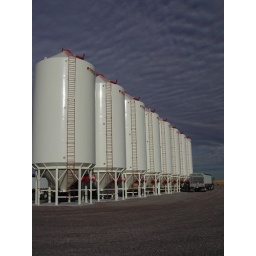
Grain bins at my brother's house in MN. The sky goes on forever.